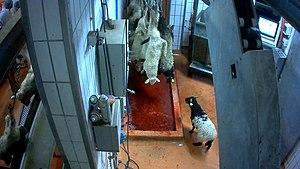
Moutons à l'abattoir de Mauléon-Licharre.
L214, de son nom complet L214 éthique et animaux, est une association à but non lucratif française de défense des animaux, fondée en 2008. L214 se positionne régulièrement en tant que lanceur d'alerte en réalisant des enquêtes et diffusant des vidéos, souvent qualifiées de vidéos « chocs », sur les conditions de vie des animaux dans les élevages, mais aussi durant leurs transport et abattage. Antispéciste, L214 s'oppose à ces pratiques ainsi qu'à la pêche, qu'elle juge nuisibles pour les animaux. Elle préconise un changement des habitudes de consommation, notamment alimentaires, vers une consommation moindre de produits animaux, et promeut le véganisme. À travers ses sites internet et ses campagnes d'informations, l'association traite également des impacts environnementaux et sanitaires de la viande et de l'élevage, des positions de partis ou personnalités politiques au sujet des animaux, et propose des conseils pour végétaliser sa consommation, ainsi qu'un guide de restaurants proposant des plats végétaliens.